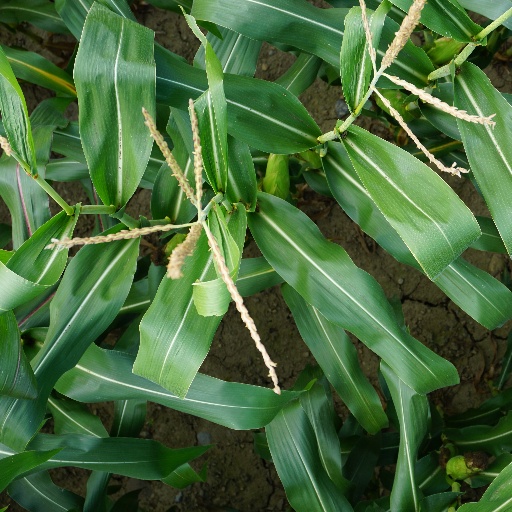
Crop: maize; corn